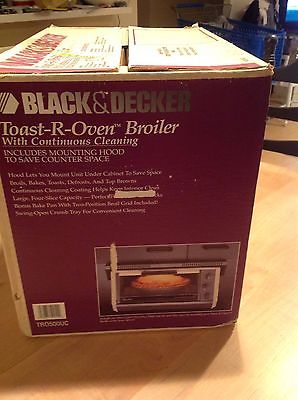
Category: toaster